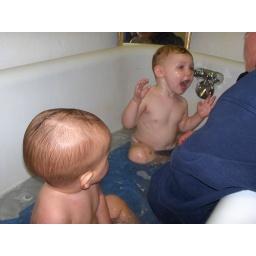
Poor kid being put in the bathtub with a little boy and having a naked baby picture being taken.